Damekko Dōbutsu

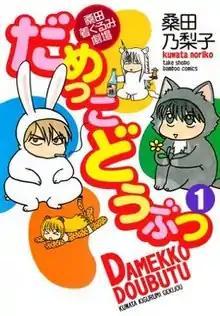
First volume cover

is a Japanese manga series by Noriko Kuwata serialized in "Manga Life" since the November 2001 issue. It was later adapted into a comedy anime series on Kids Station, a Japanese broadcast satellite station. It features characters that wear kigurumi costumes. Each character in the anime does not live up to the standards of their species, making them outcasts who must live in the "Useless" Forest. The main character, Uruno, is a wolf who has the personality of a shy rabbit; meanwhile, his friend and foil, Usahara the rabbit, has a wolf-like dominance and aggression.